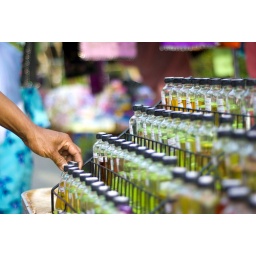
A man tested a sample bottle of perfume. Was taken in Wang Kelian market